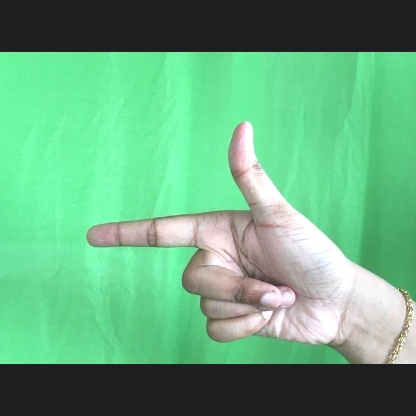
Mudra: Chandrakala